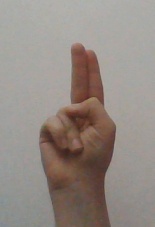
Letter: taa